Agriculture in Uganda

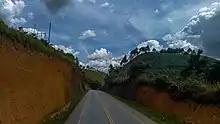
Tea plantations near Igara

In the 1950s, cotton was the second most important traditional cash crop in Uganda, contributing 25 percent of total agricultural exports. By the late 1970s, this figure had dropped to 3 percent, and government officials were pessimistic about reviving this industry in the near future. Farmers had turned to other crops in part because of the labor-intensive nature of cotton cultivation, inadequate crop-finance programs, and a generally poor marketing system. The industry began to recover in the 1980s. The government rehabilitated ginneries and increased producer prices. In 1985, 199,000 hectares were planted in cotton, and production had risen from 4,000 tons to 16,300 tons in five years.